Walls of Madrid

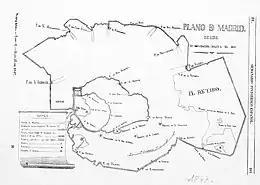
Plan of the different Walls of Madrid, published in 1847 in the "Semanario Pintoresco Español".

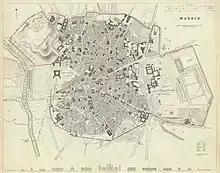
Madrid with its walls (red line) in 1831.

The Walls of Madrid are the five successive sets of walls that surrounded the city of Madrid from the Middle Ages until the end of the 19th century. Some of the walls had a defensive or military function, while others made it easy to tax goods entering the city. Towards the end of the 19th century the demographic explosion that came with the Industrial Revolution prompted urban expansion throughout Spain. Older walls were torn down to enable the expansion of the city under the grid plan of Carlos María de Castro.